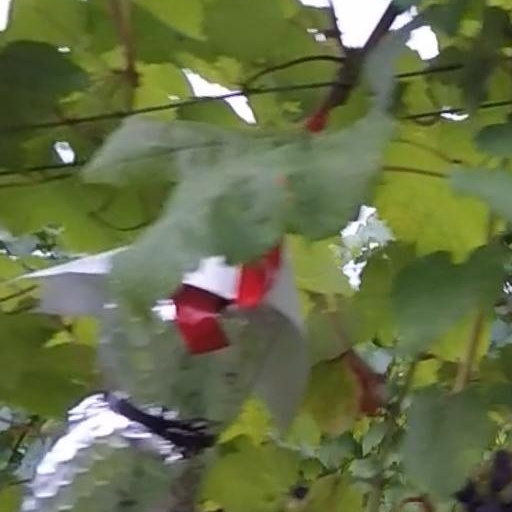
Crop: grape